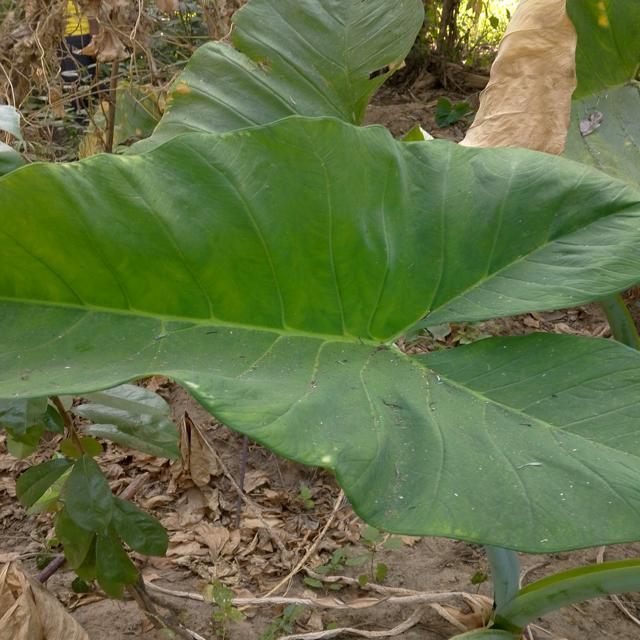
Label: Healthy